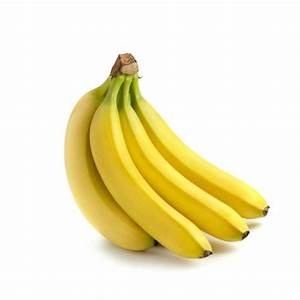
Label: banana